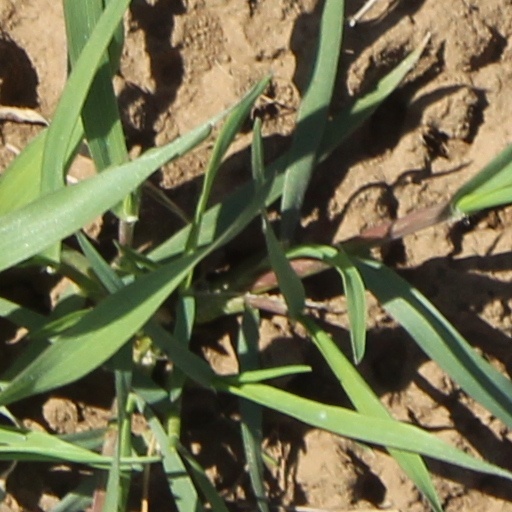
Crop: wheat